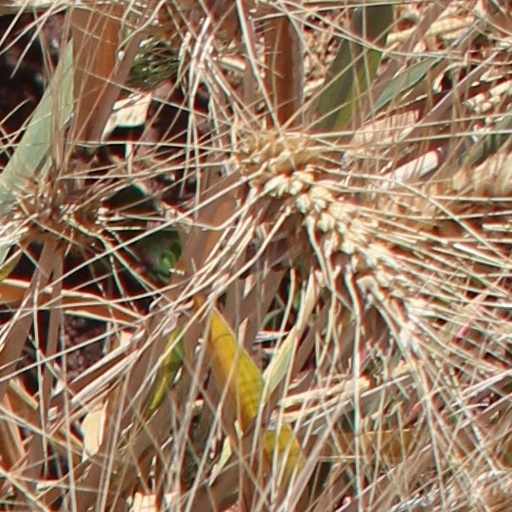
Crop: wheat